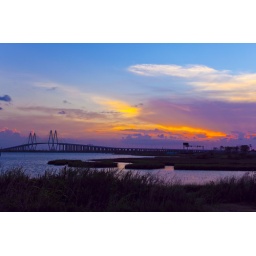
Summer sky sometimes is coloful, like this one over the Fred Hartman bridge in La Porte, Texas.